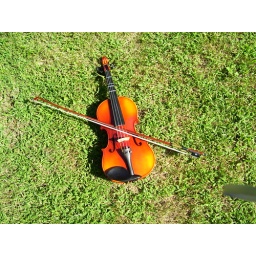
My violin in the green grass of home.